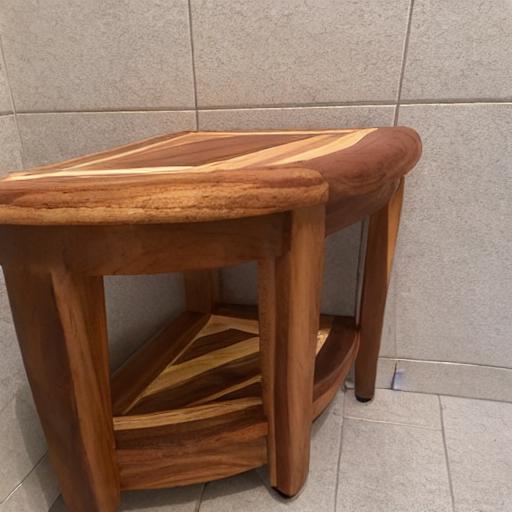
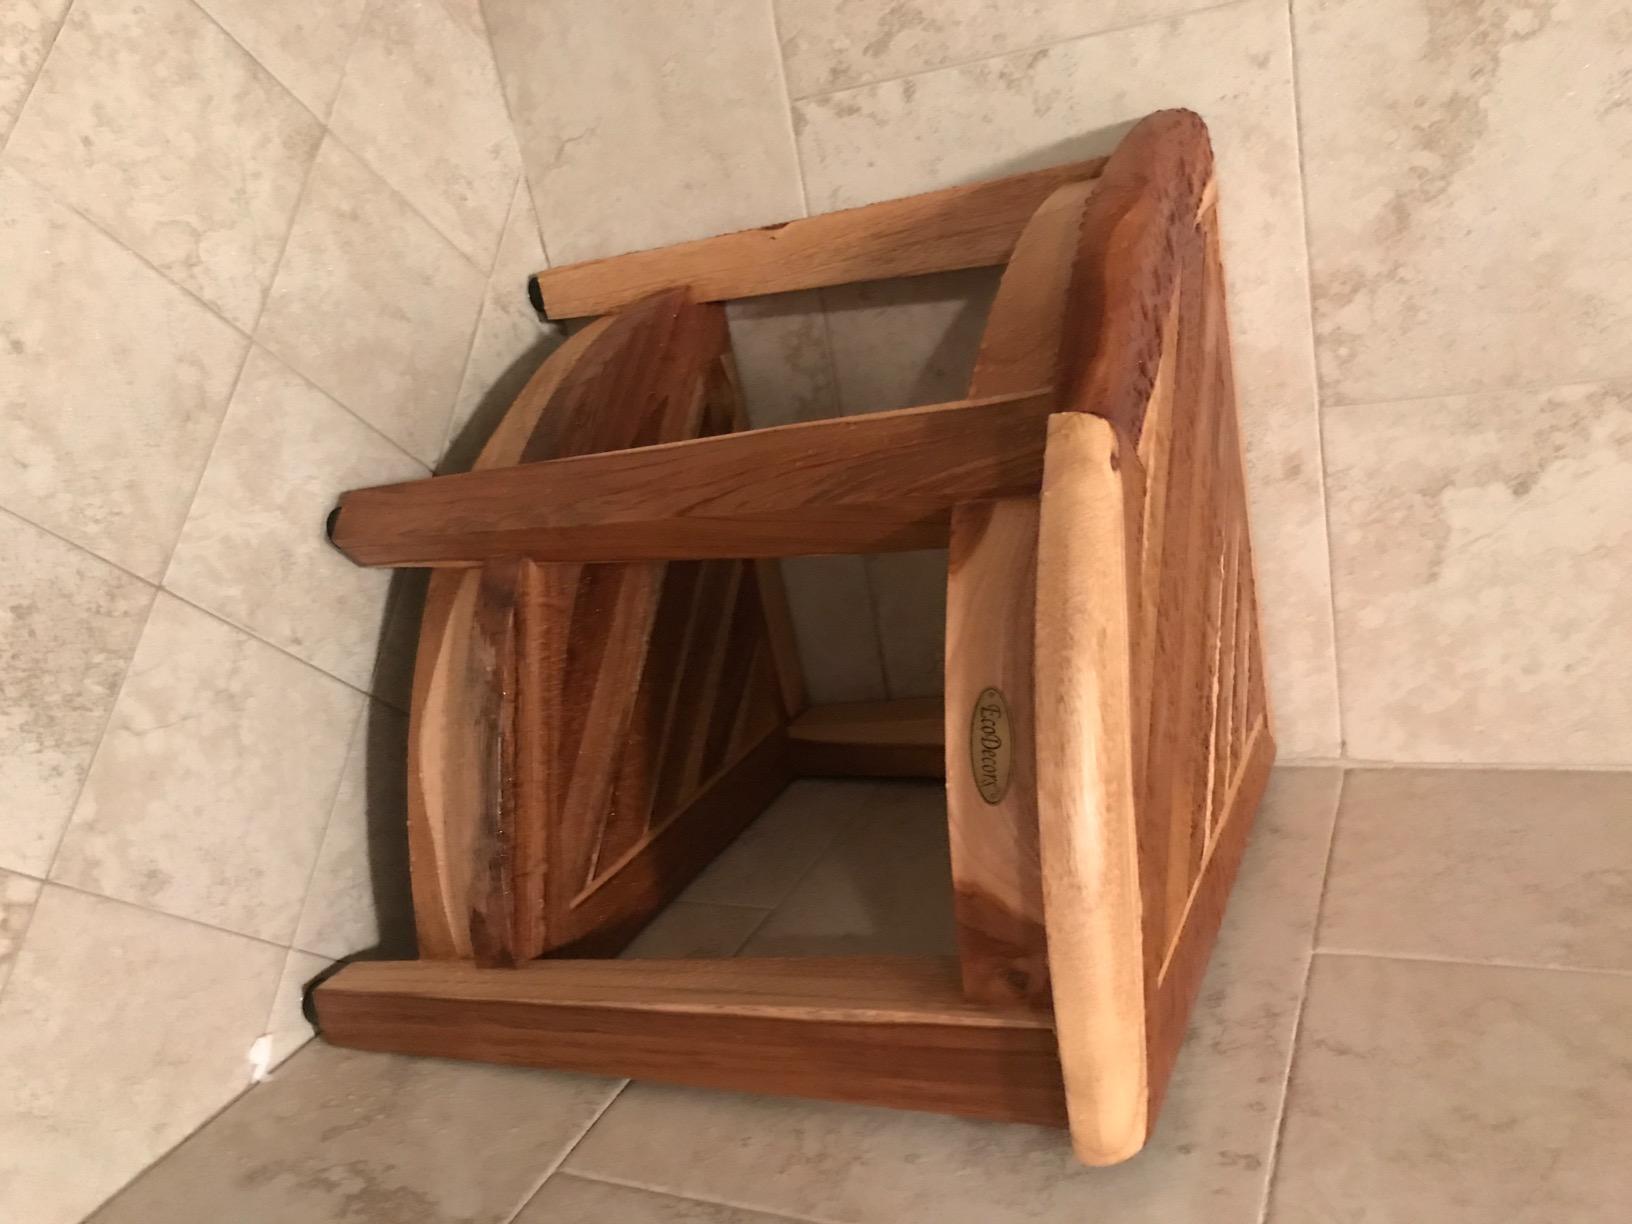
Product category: stool
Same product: no